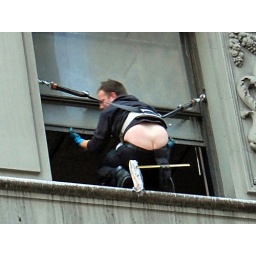
This is a window cleaner i saw while on a tour bus in NYC